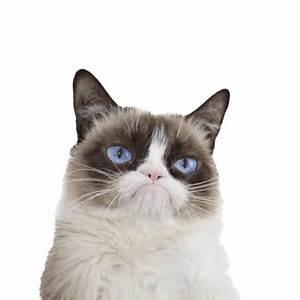
Label: cat